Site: brandenburg
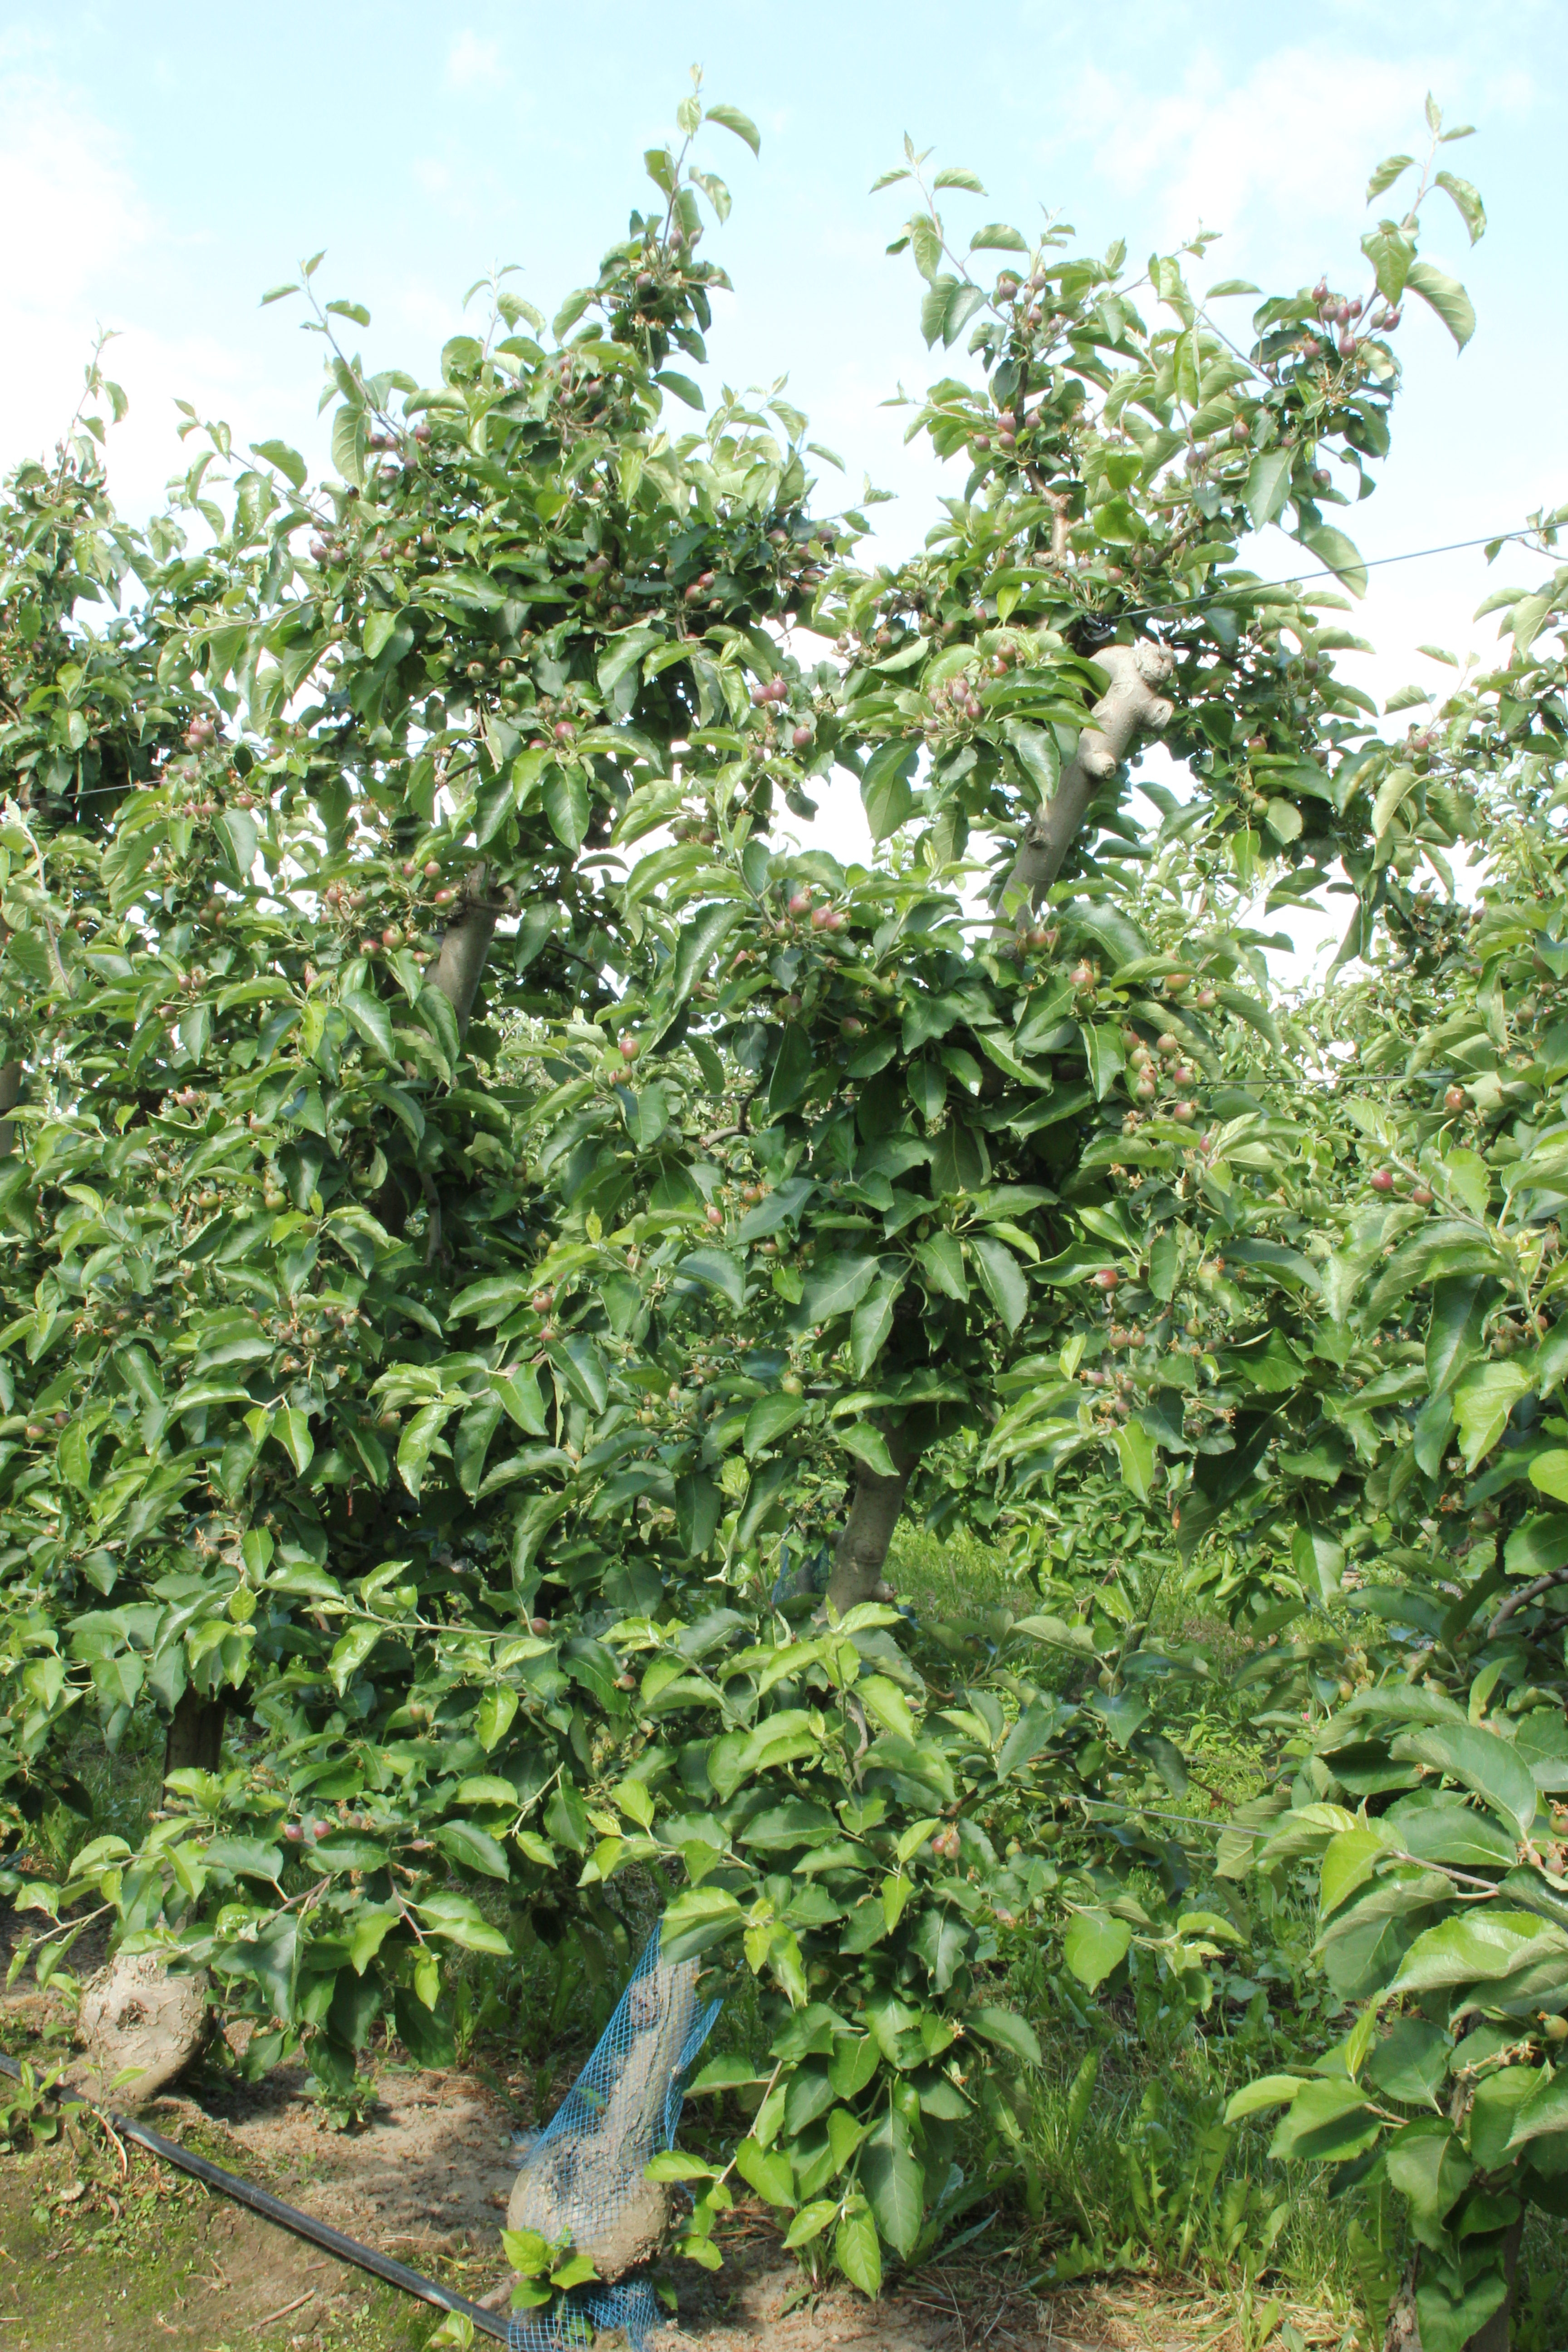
Growth stage (BBCH 72): Development of fruit